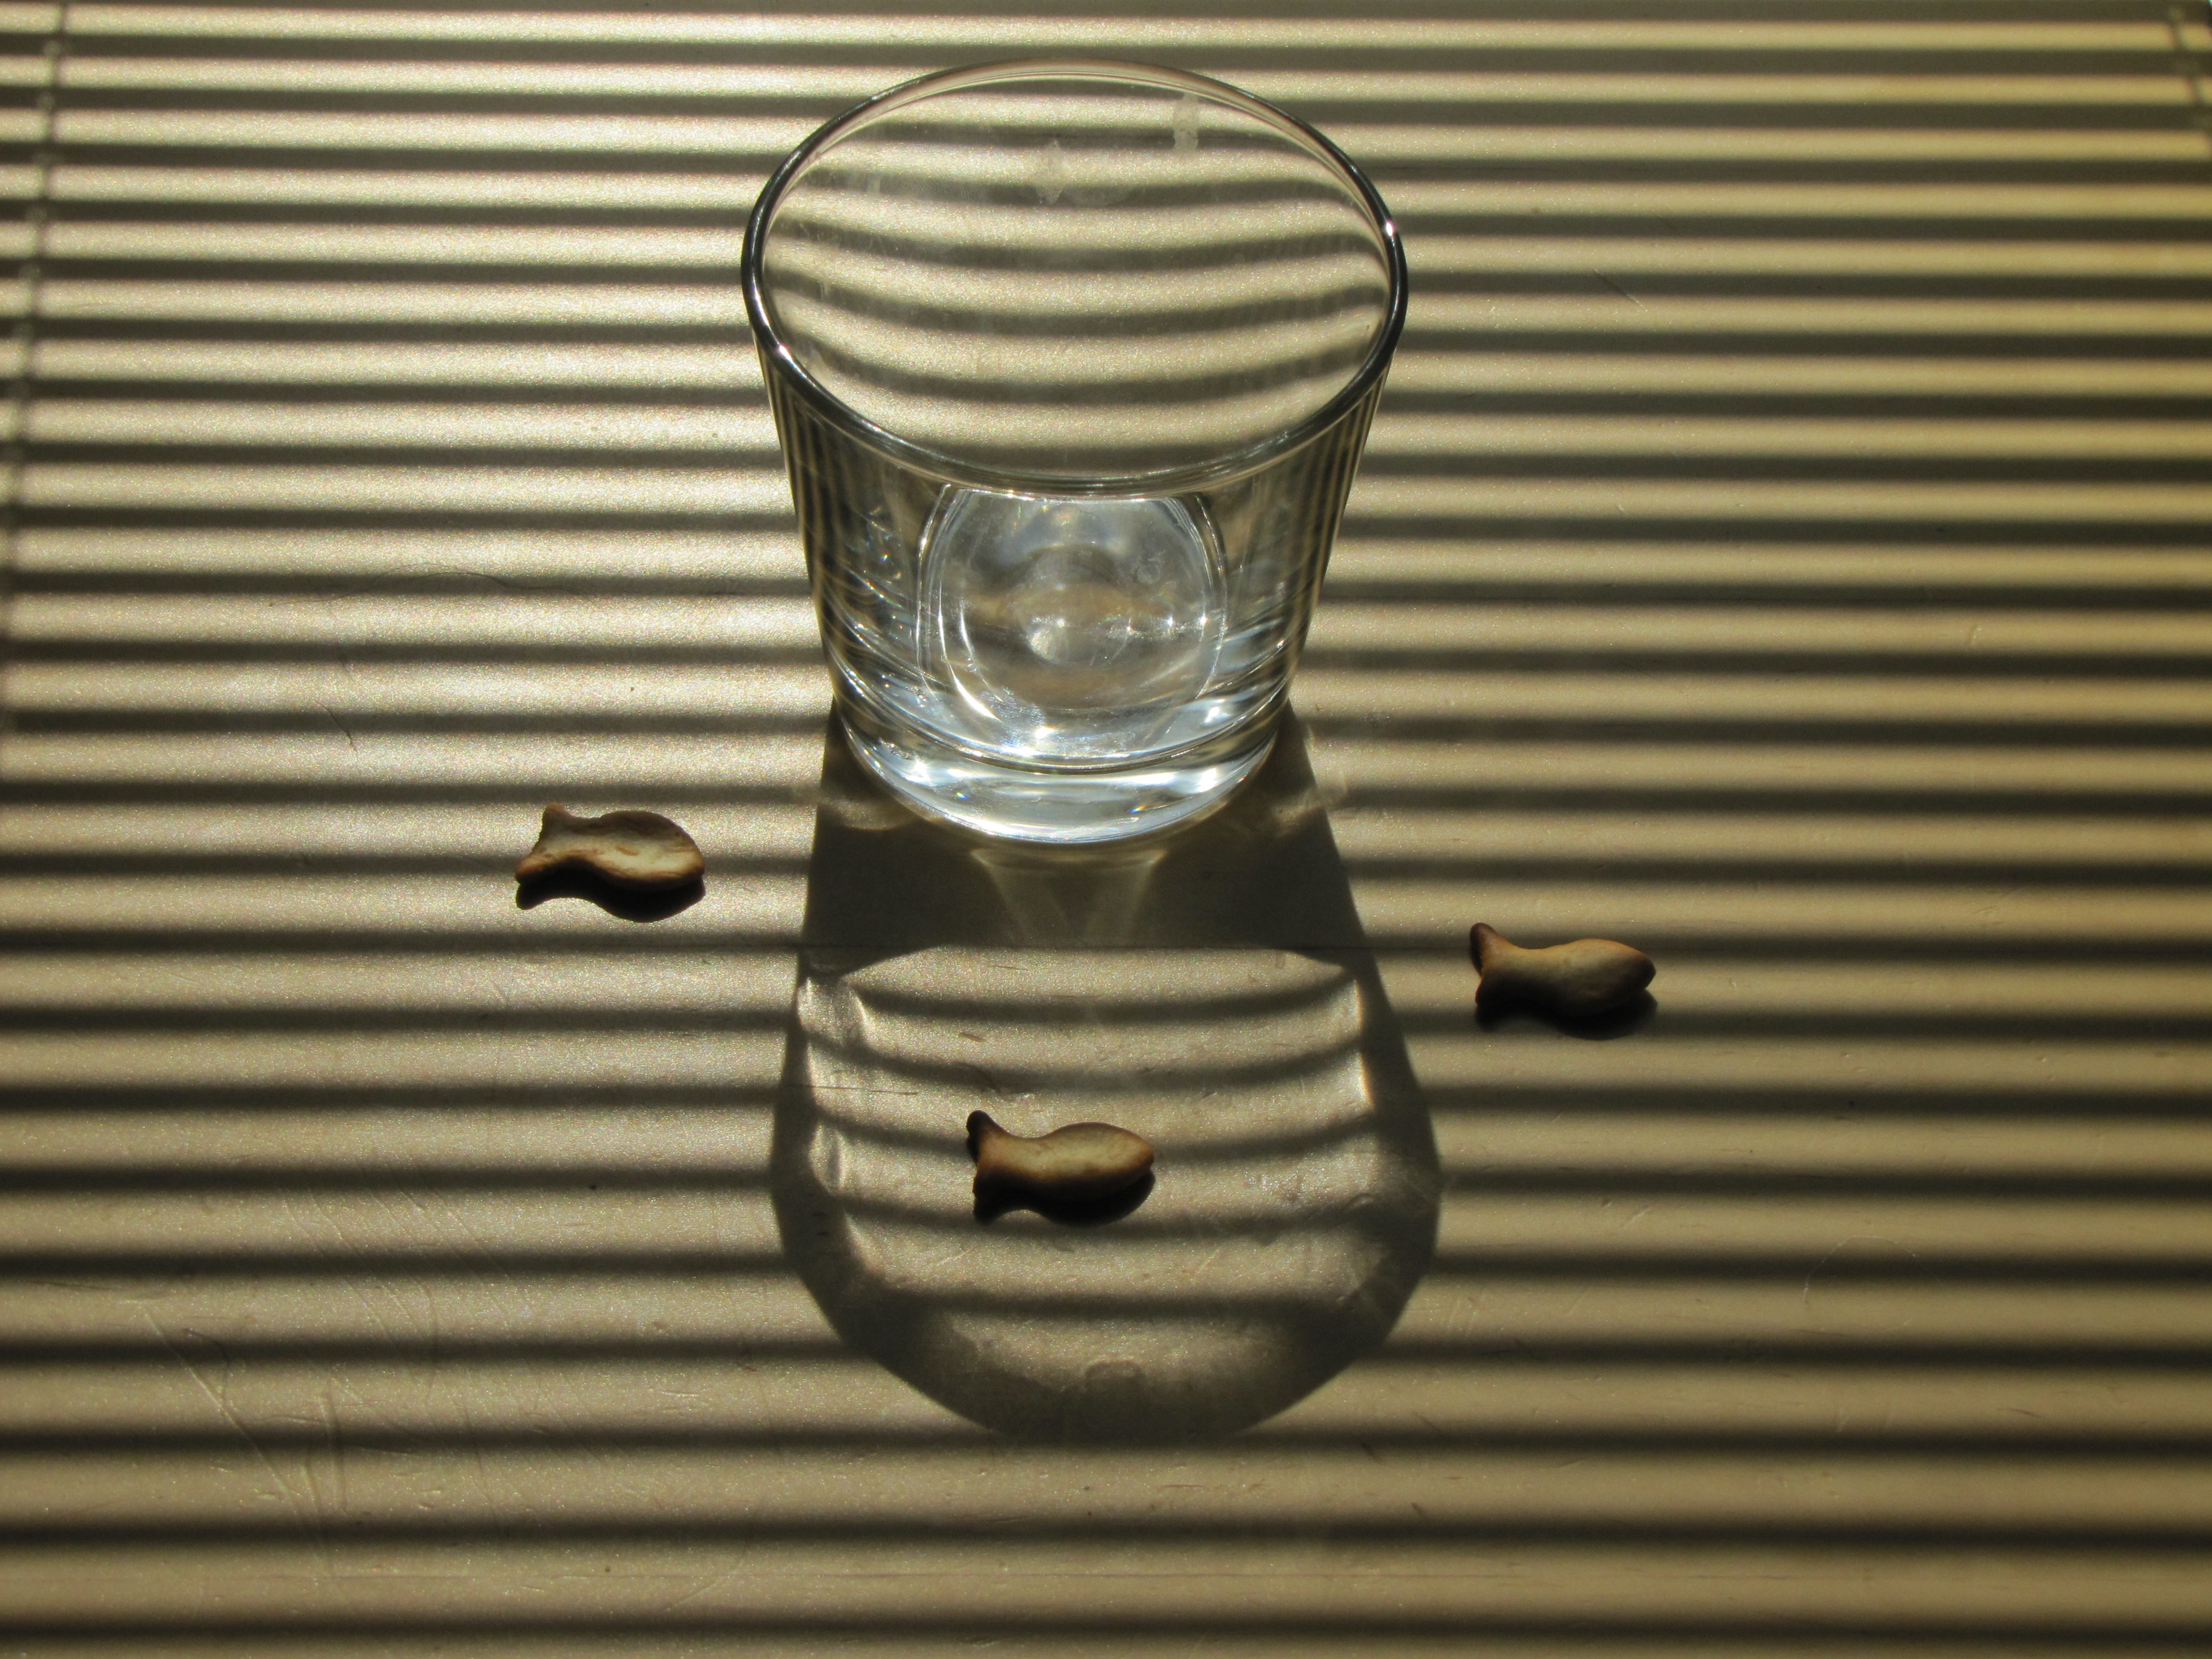
water, light, glass, shadow, fish, lighting, still life, cookies, strips, jalousie, glass of water, incandescent light bulb